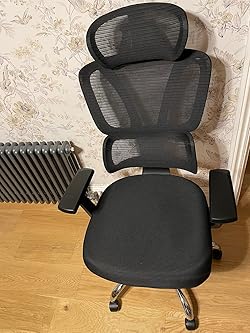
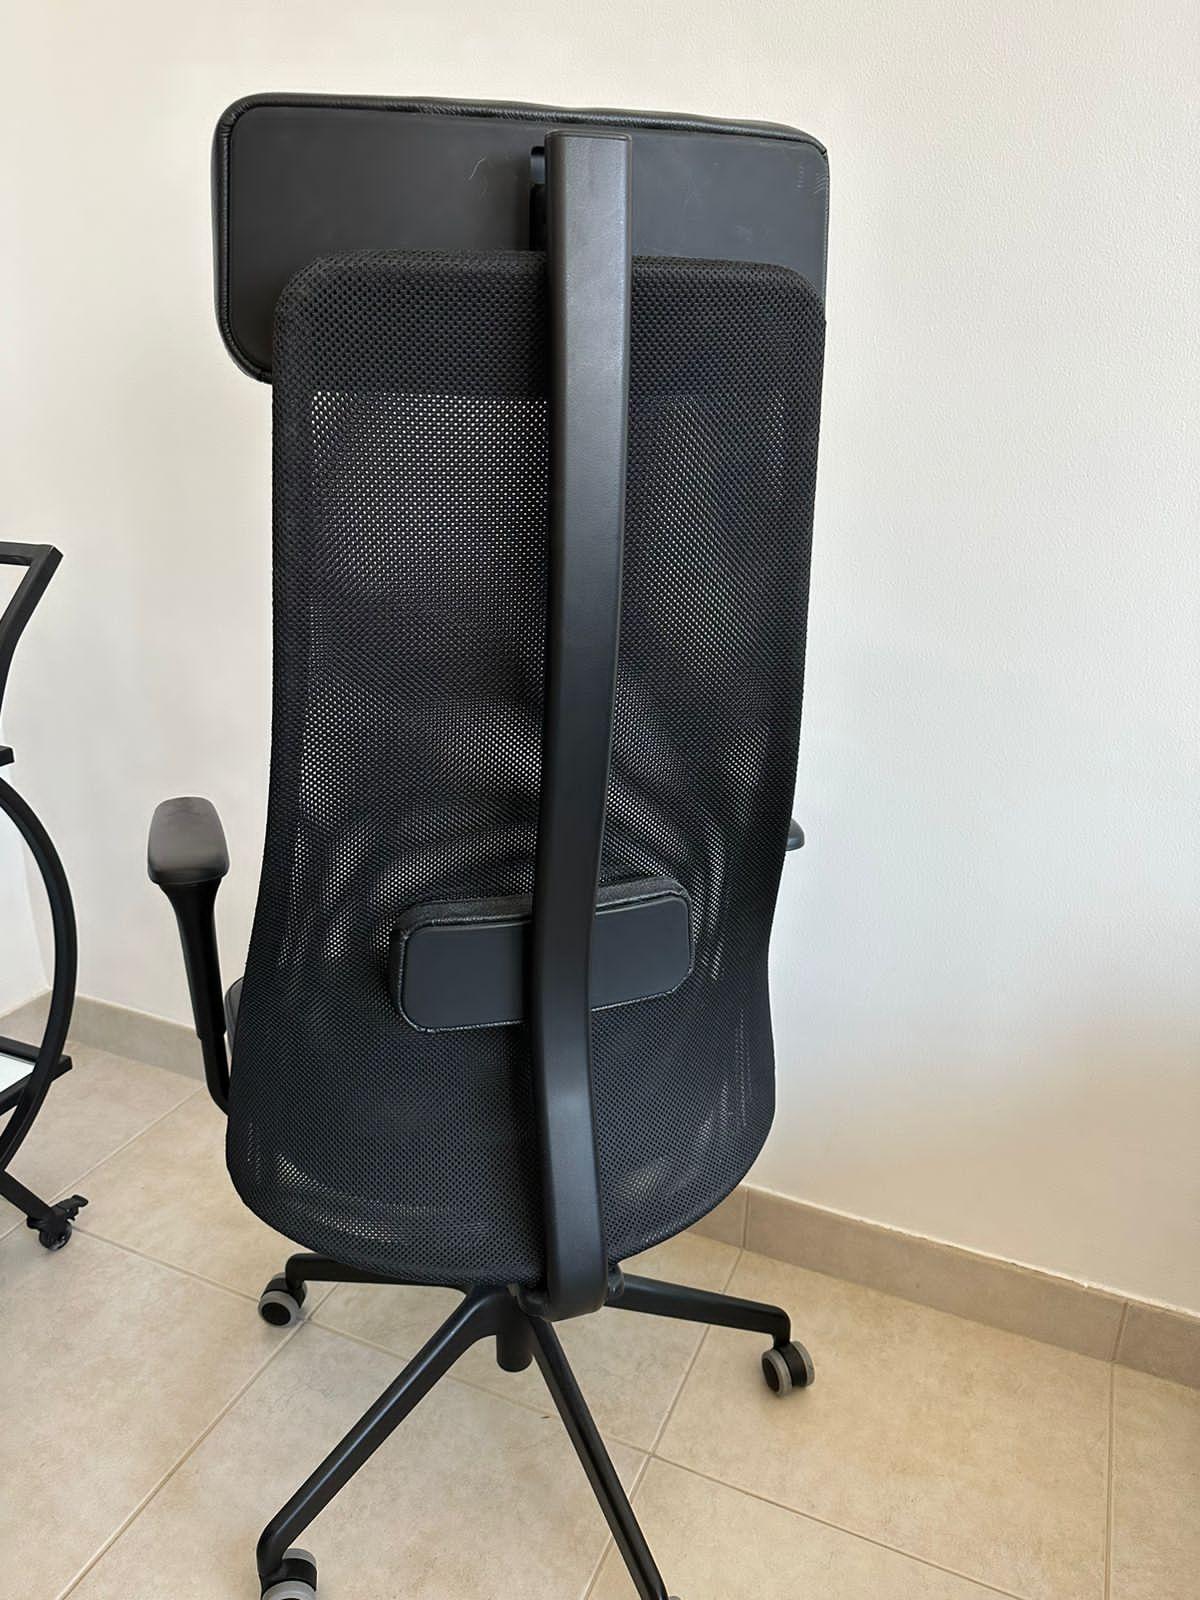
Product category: items_chair
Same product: no